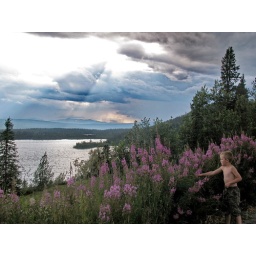
Feforvatn, solsug og Tostein - The boy and the mystical light by the lake